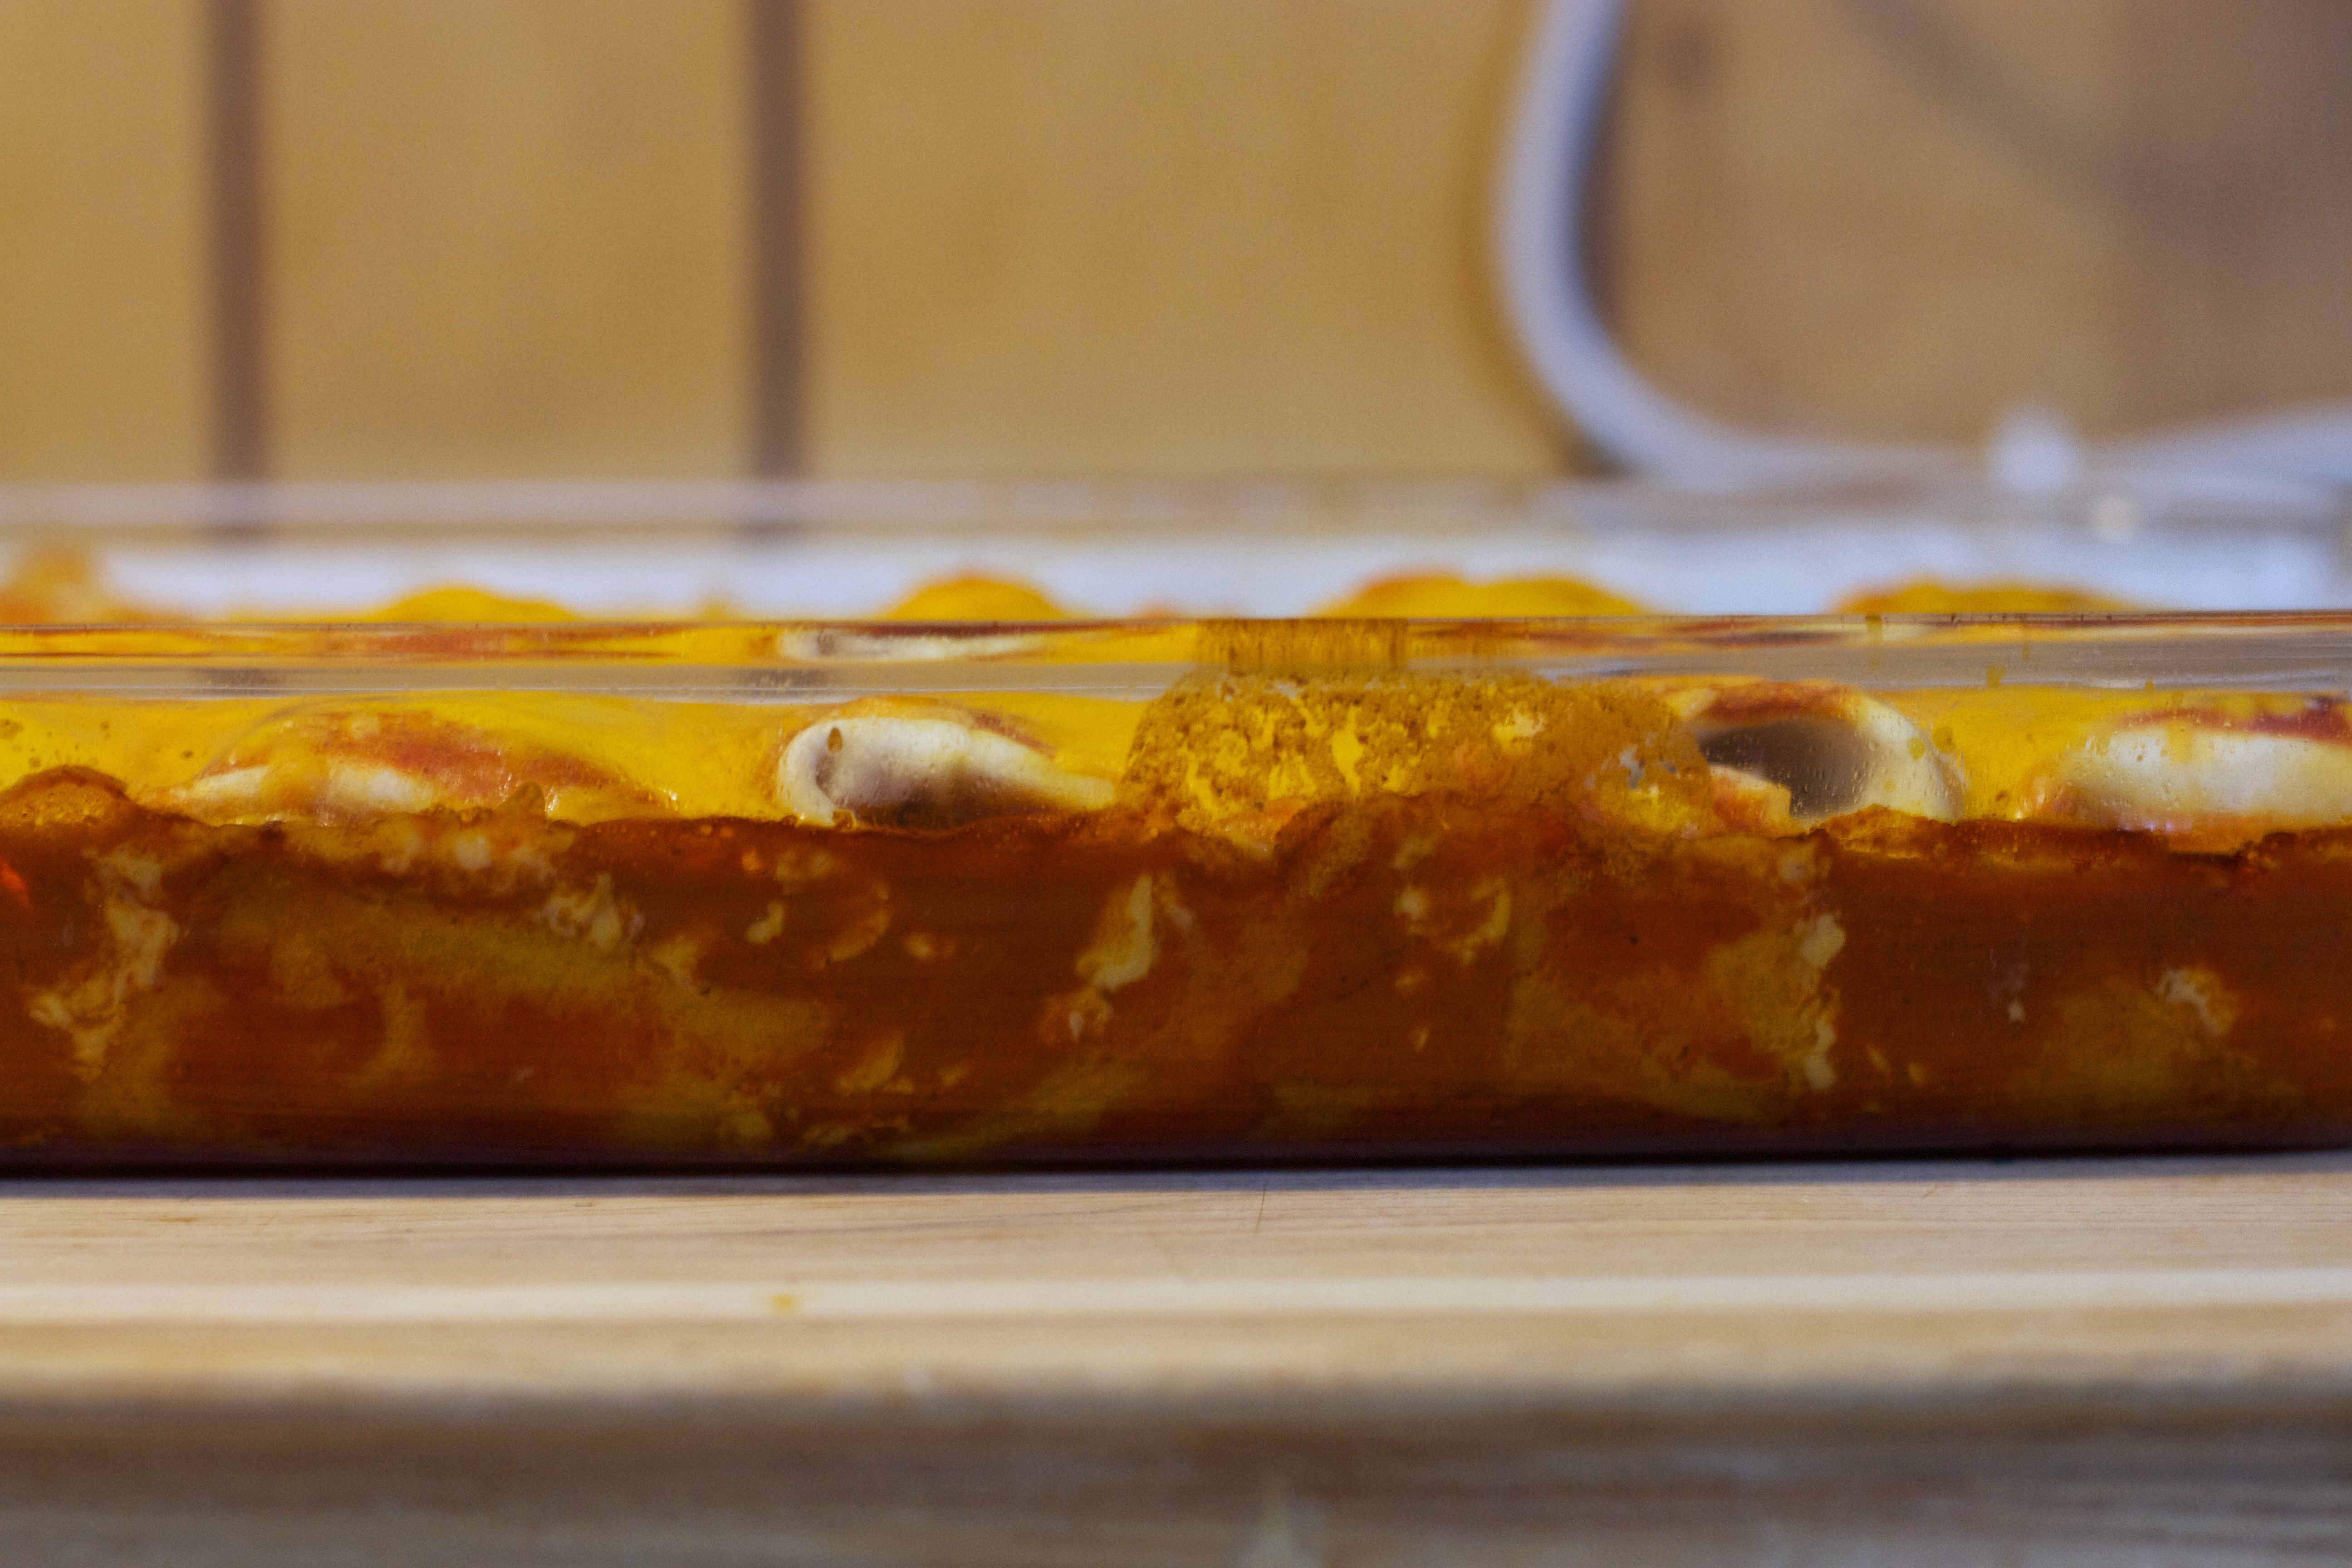
dish, meal, food, produce, baking, dessert, cuisine, baked goods